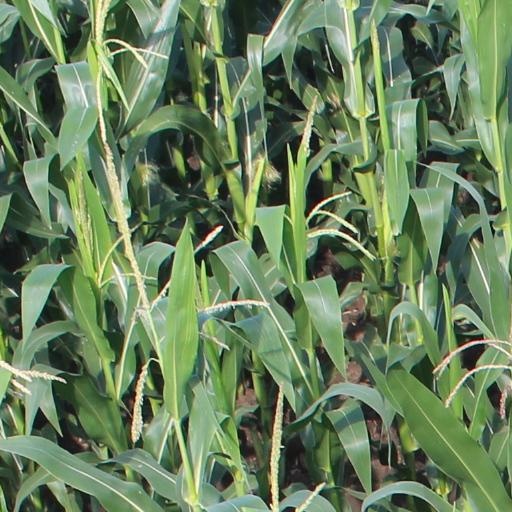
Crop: maize; corn